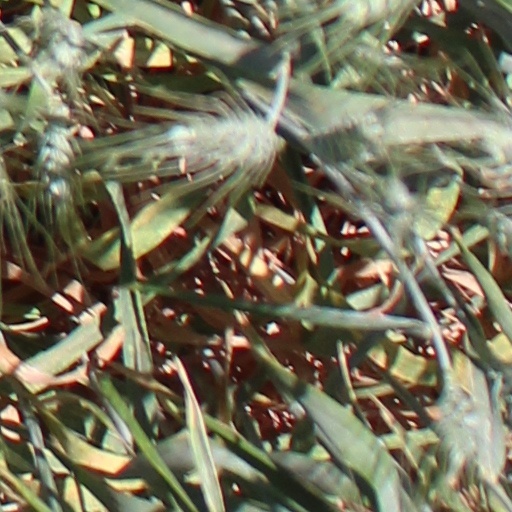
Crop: wheat